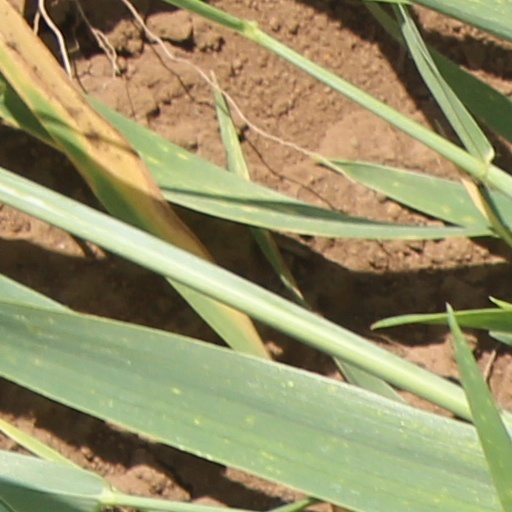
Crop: wheat